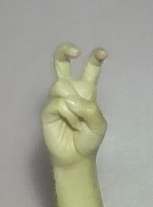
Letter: toot